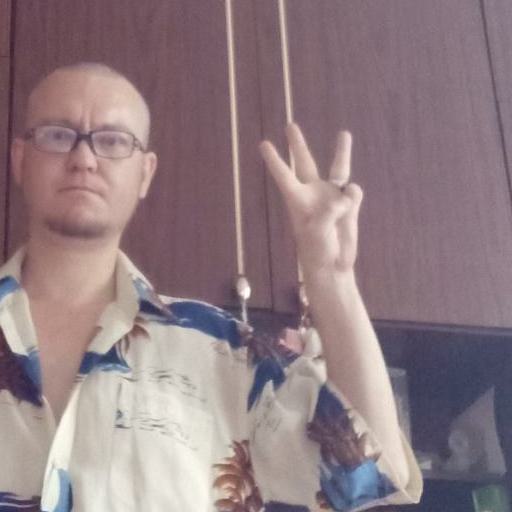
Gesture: three